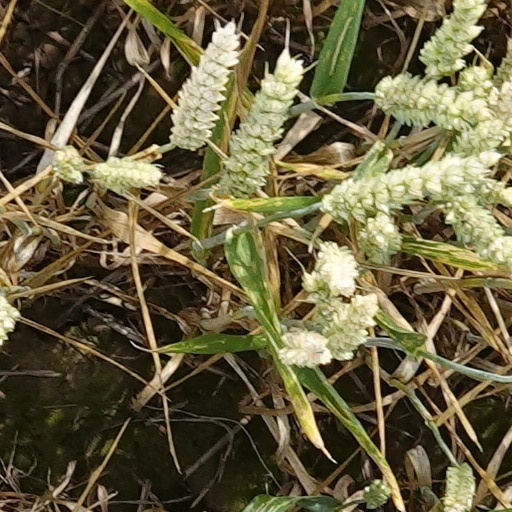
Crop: wheat